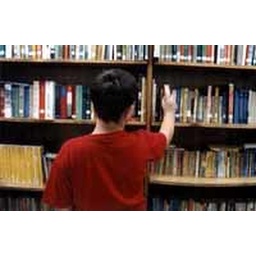
boy in library